The Tennis Court Oath (David)

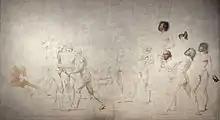
"The Tennis Court Oath" ("Le Serment du Jeu de paume") by David

The Tennis Court Oath (French: "Le Serment du Jeu de paume") is an incomplete painting by the French Neoclassical artist Jacques-Louis David, painted between 1790 and 1794 and showing the titular Tennis Court Oath at Versailles, one of the foundational events of the French Revolution.